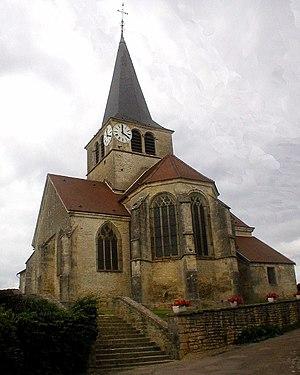
Brion-sur-Ource (Côte-d'Or) - l'église Prise de vue personnelle Siren 22 août 2005 à 11:04 (CEST)
Brion-sur-Ource est une commune française située dans le canton de Châtillon-sur-Seine du département de la Côte-d'Or en région Bourgogne-Franche-Comté.
Cet article recense les monuments historiques du Châtillonnais hormis ceux de Châtillon-sur-Seine proprement dit qui font l'objet d'un listage spécifique.
L'église Saint-Hippolyte de Brion-sur-Ource est une église catholique située à Brion-sur-Ource, en France